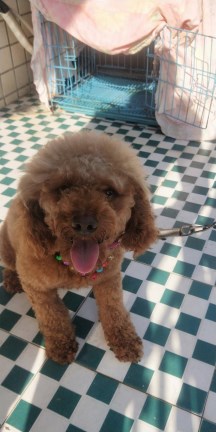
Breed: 2925-n000114-toy_poodle